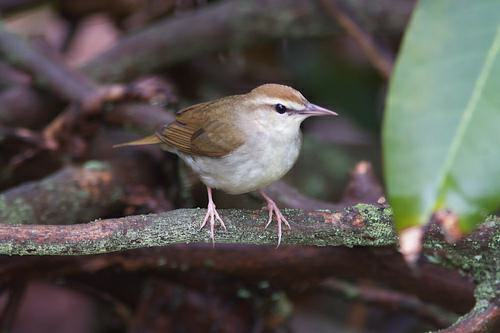
A photo of a swainson warbler